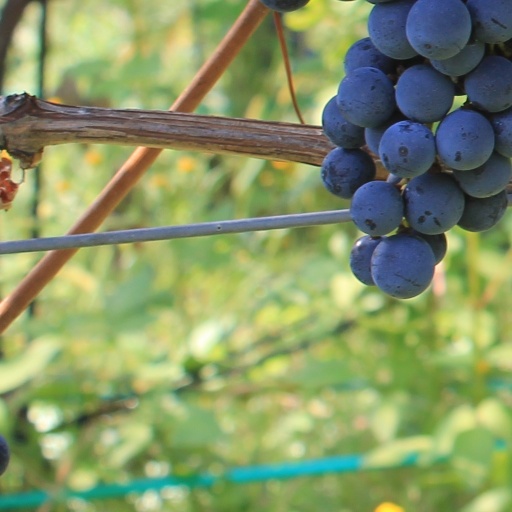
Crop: grape